Dresden Basin

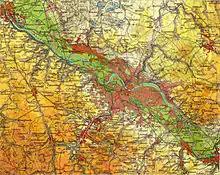
Dresden Basin about 1930

The Dresden Basin ( or "Dresdner Elbtalweitung") is a roughly 45 km long and 10 km wide area of the Elbe Valley between the towns of Pirna and Meißen. The city of Dresden lies in the Dresden Basin.